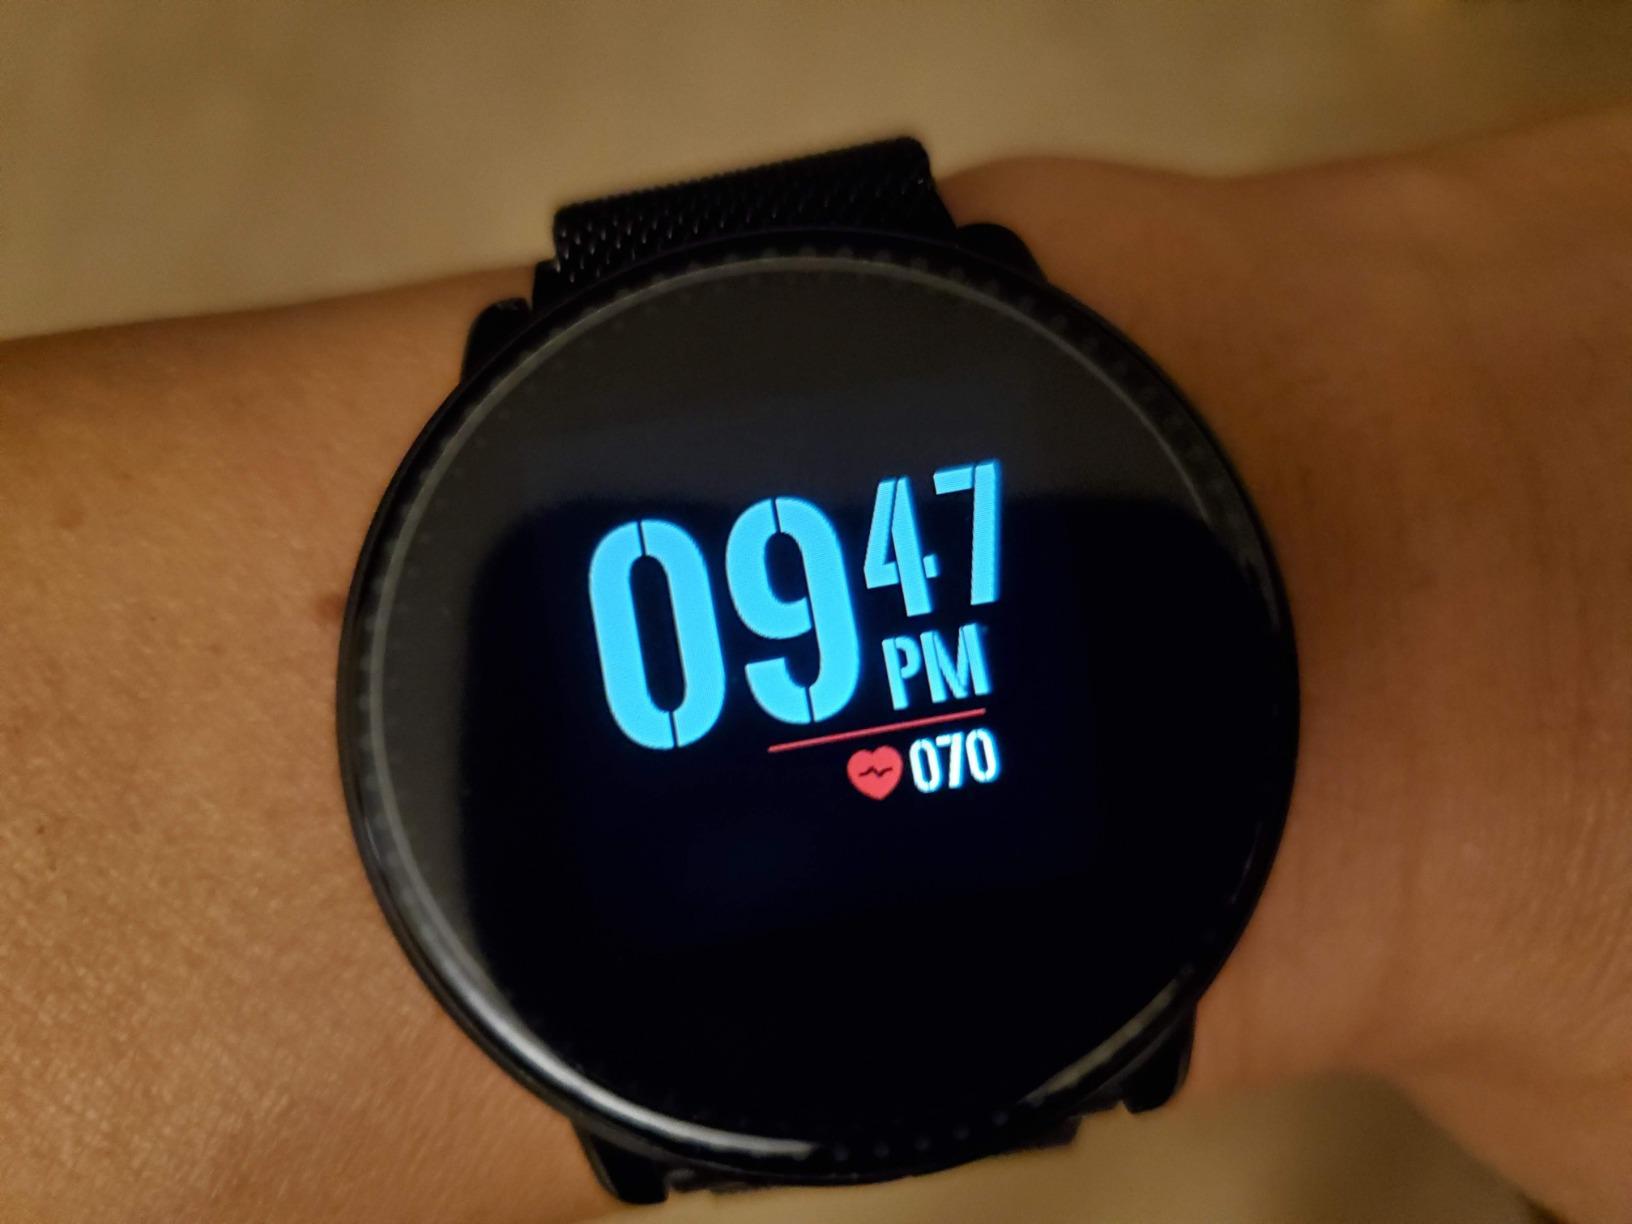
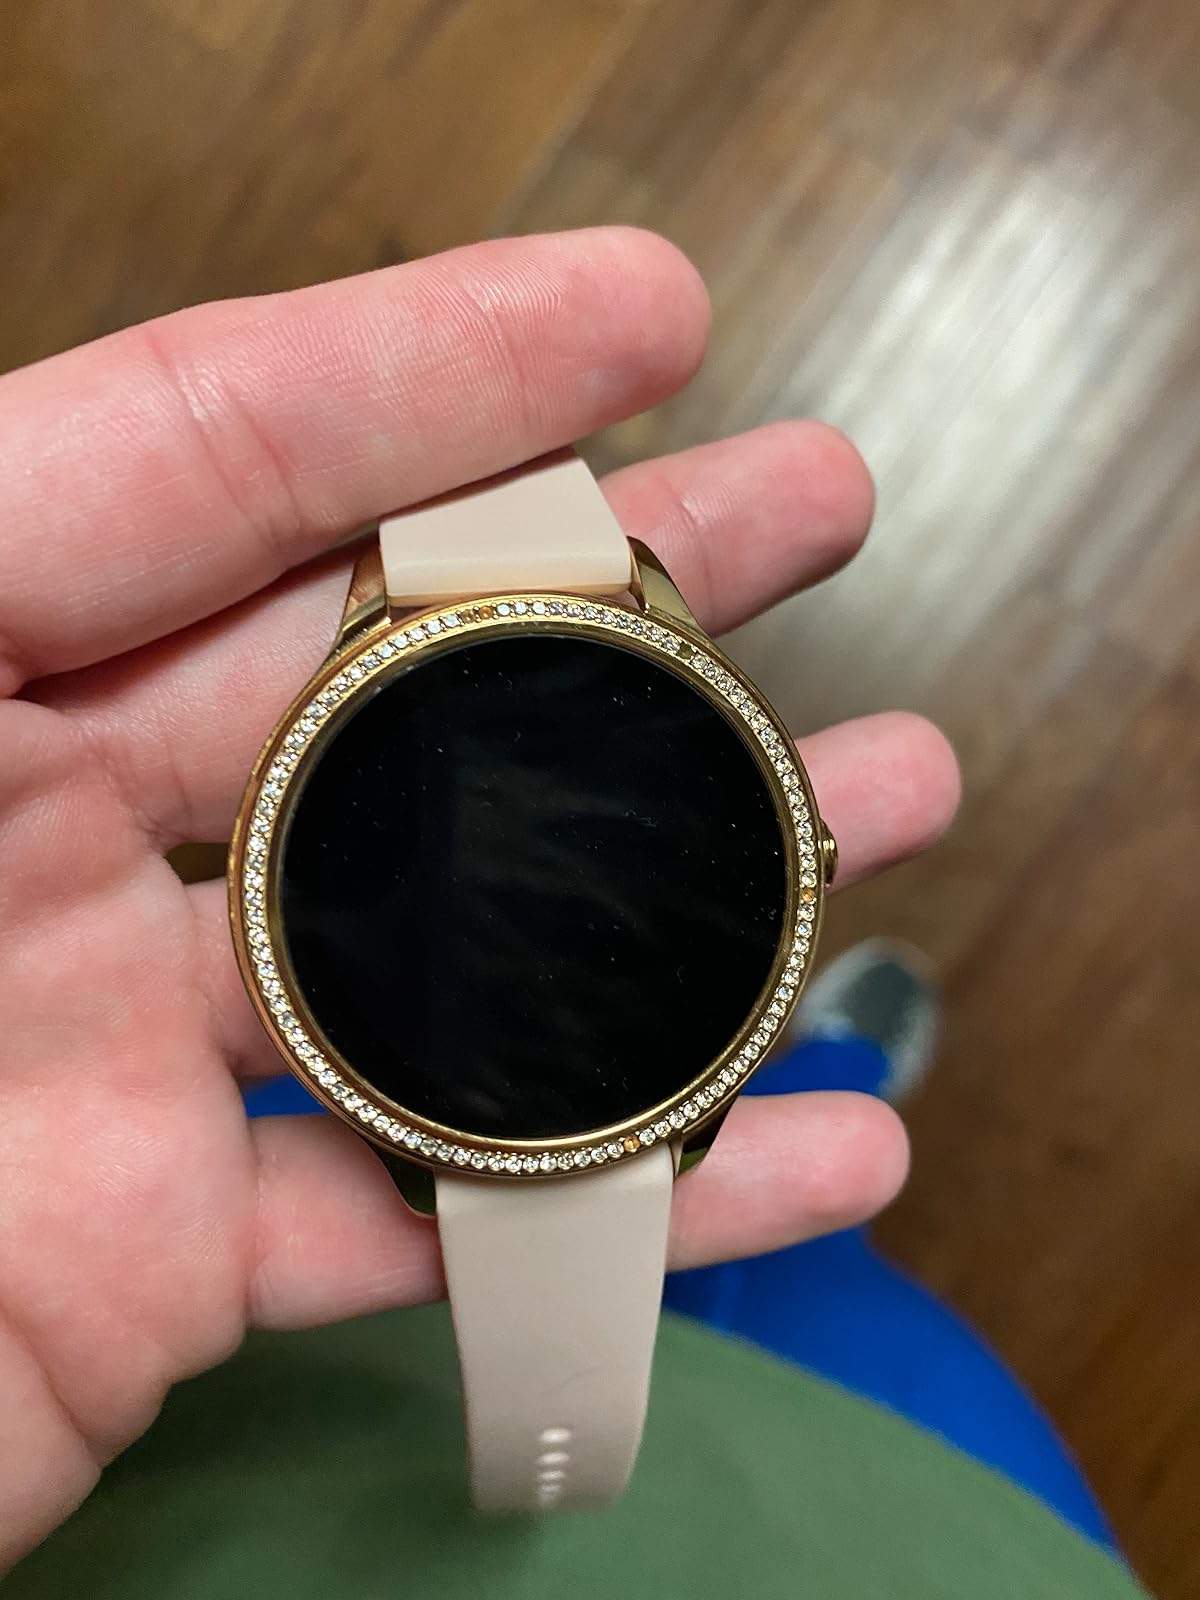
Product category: smartwatch
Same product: no